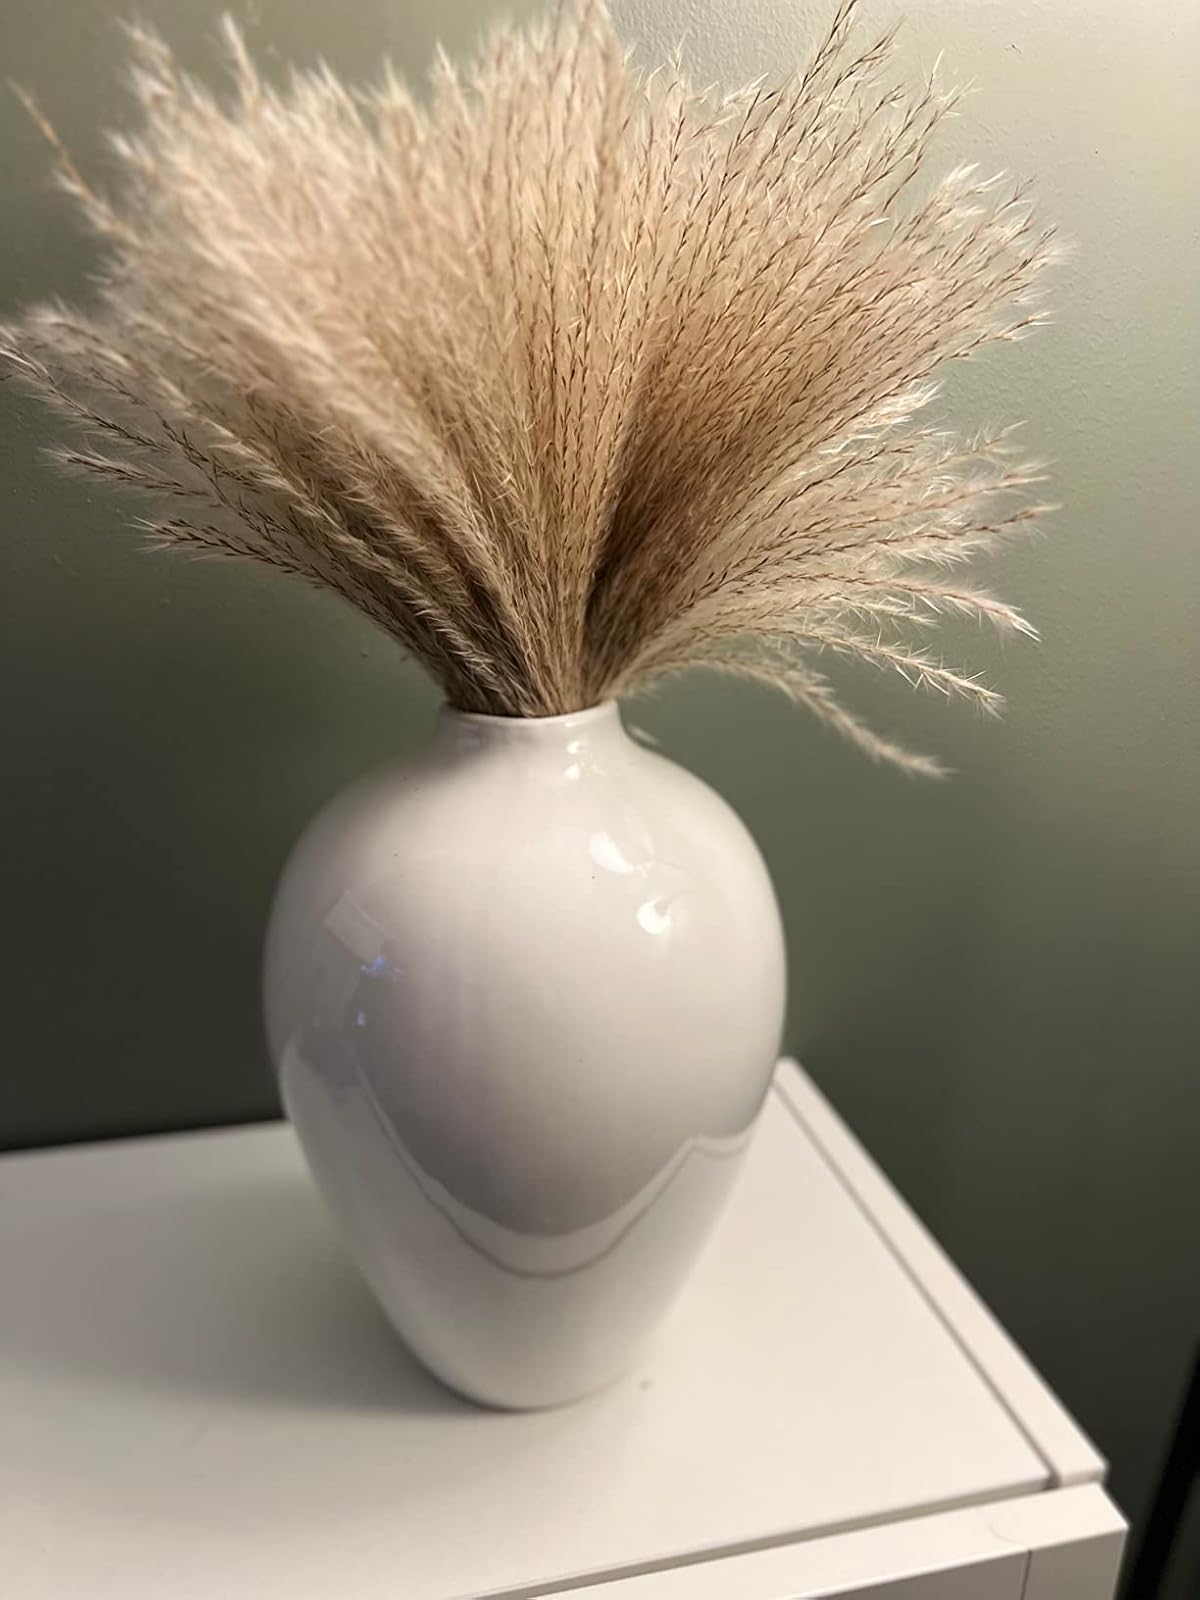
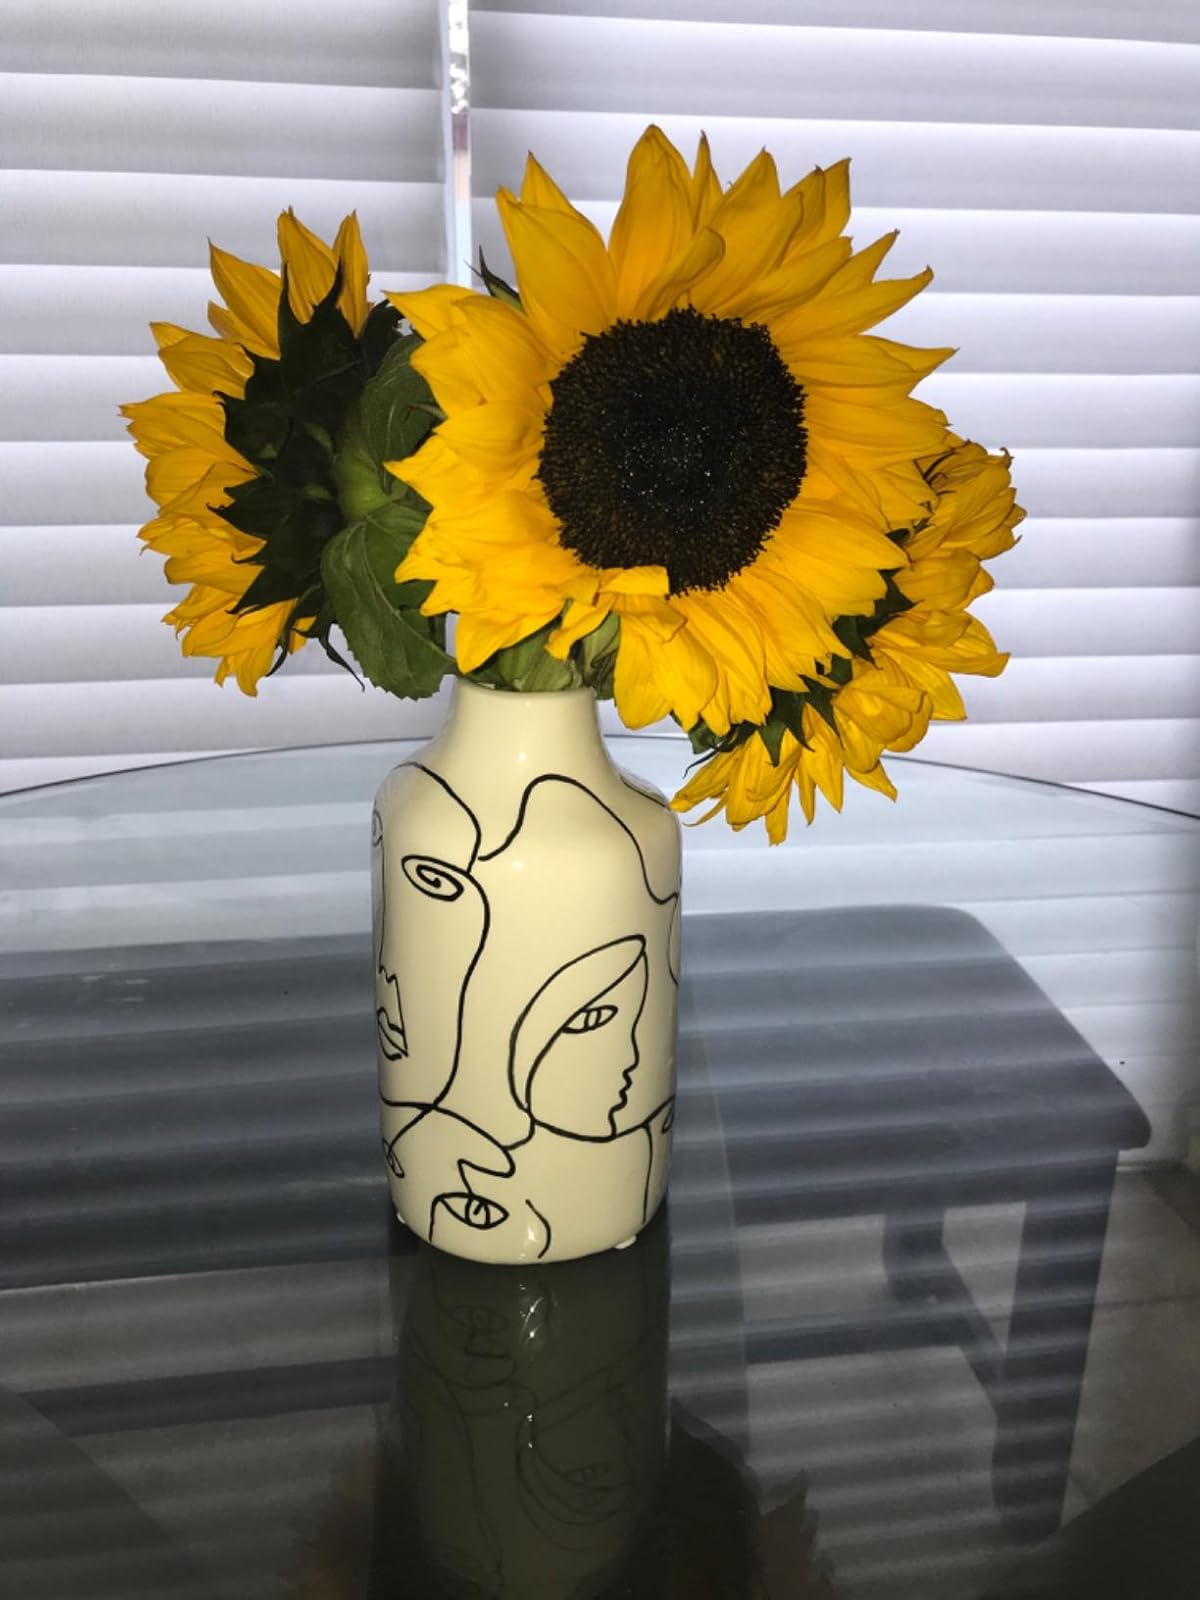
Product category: vase
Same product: no